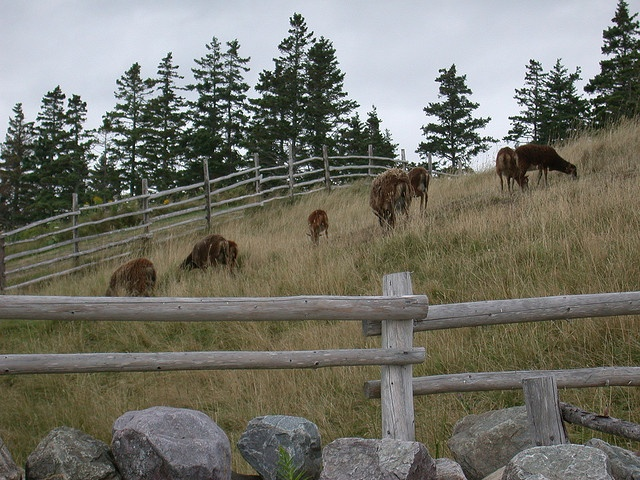
I am unable to see an image above.
A wooden pen surrounds a grassy hill filled with deer.
A herd of animals grazing in the side of a grassy hill.
A group of deer in a grassy, fenced off area.
a group of animals standing behind a fence eating some grass